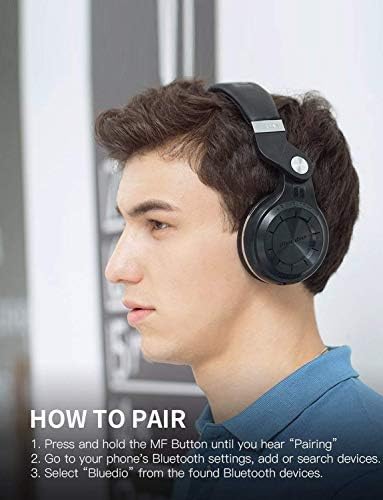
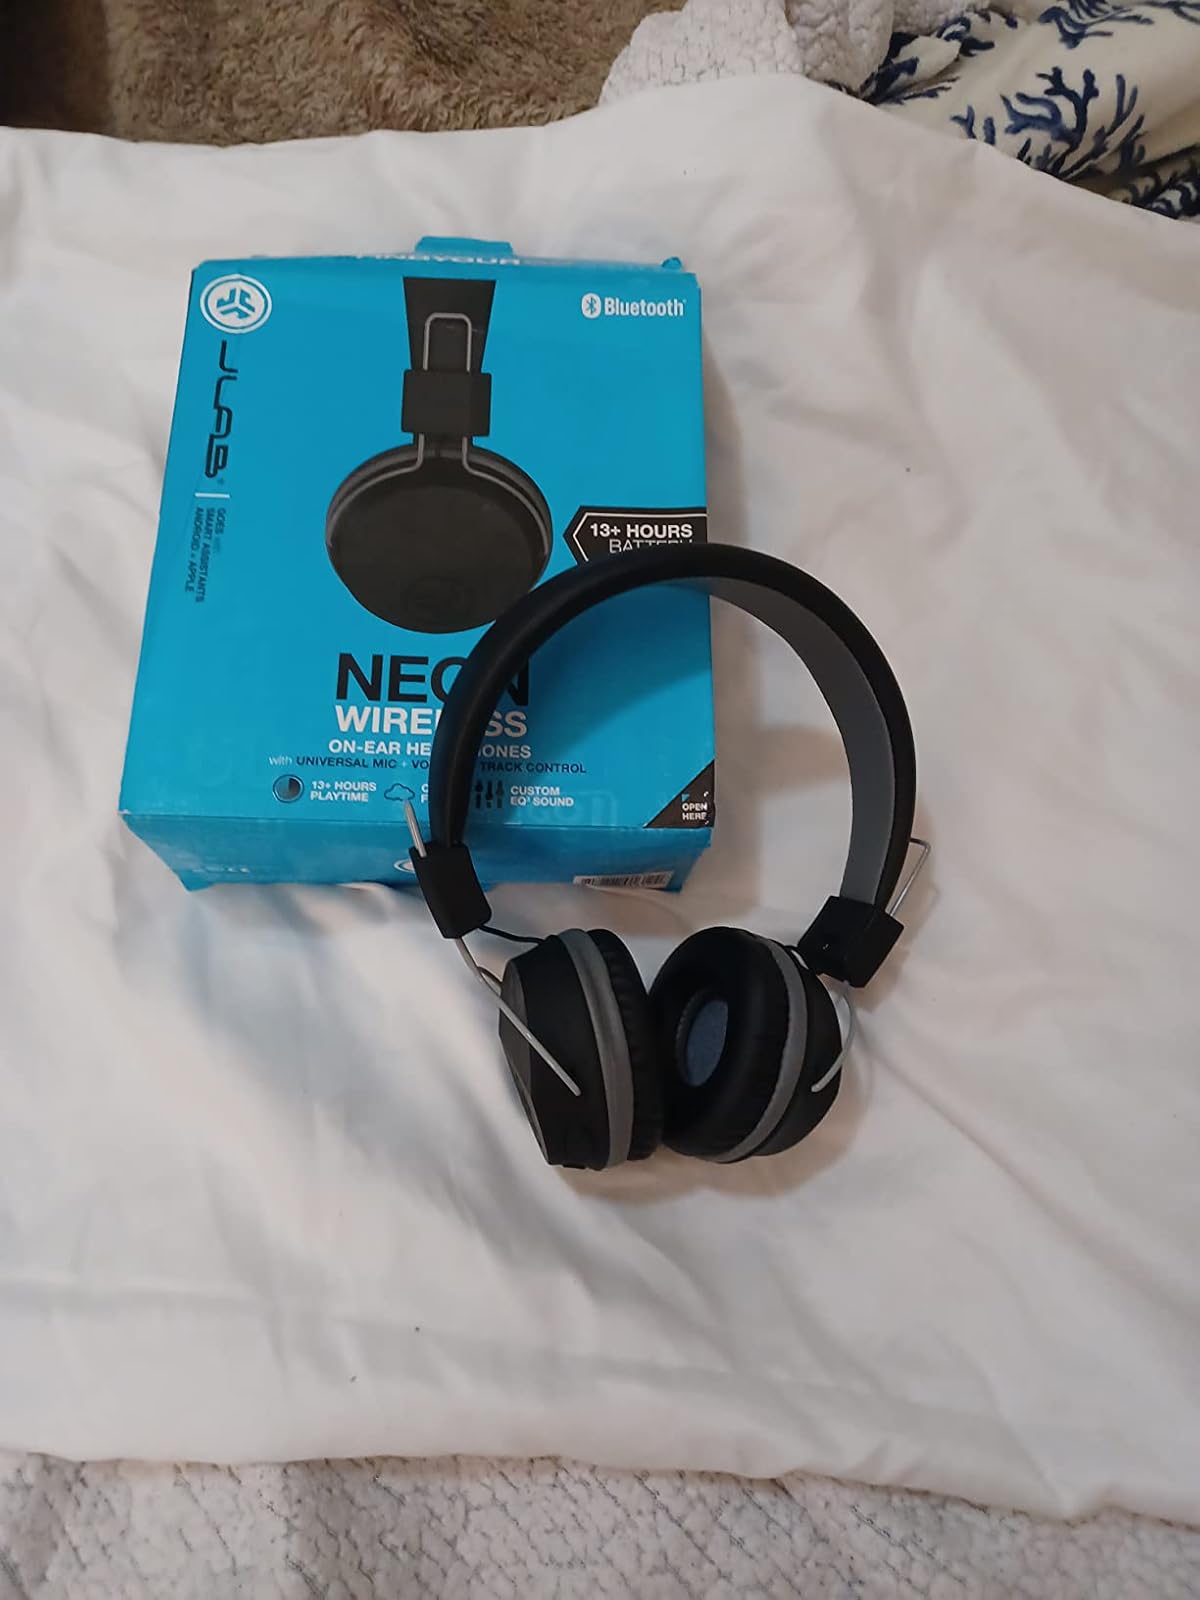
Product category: headphones
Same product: no